List of non-marine molluscs of Israel

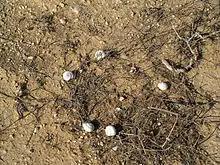
Land snail shells in the Negev

Non-marine molluscs of Israel are a part of the molluscan fauna of Israel. A number of species of non-marine molluscs are found in the wild in Israel. In addition, a number of gastropod species are reared in captivity in greenhouses, aquaria and terraria.